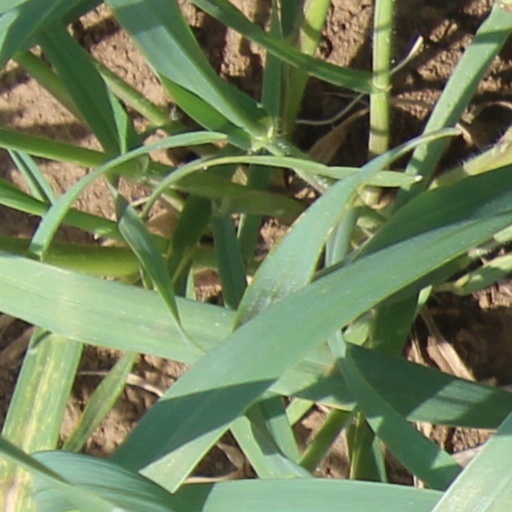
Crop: wheat